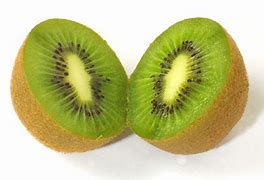
Label: Kiwi